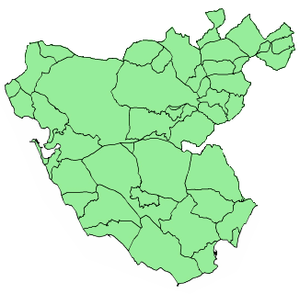
Cet article recense les communes de Cadix, province de la communauté autonome d'Andalousie, en Espagne.